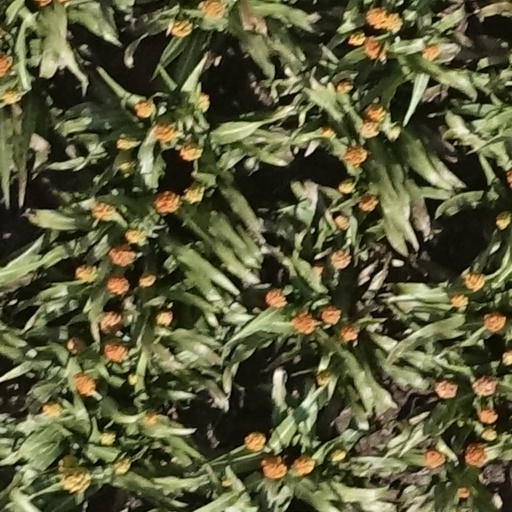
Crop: sorghum